Abul Fateh

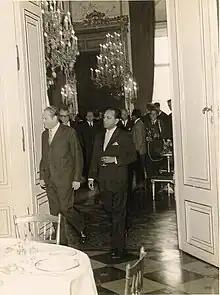
Abul Fateh (right) with Austrian Foreign Minister Bruno Kreisky, Vienna, 1962

A further posting as Third Secretary followed in Calcutta (1953–1956). During this time he married, at Rangpur on 5 January 1956, Mahfuza Banu of Dhubri, Assam daughter of Shahabuddin Ahmed, a respected lawyer and Mashudaa Banu a well known social campaigner. Then promoted to Second Secretary, he served in the Pakistan Embassy in Washington, D.C. from 1956 to 1960, during which time he and his wife had their two sons, one of whom, Aladin, is a strategy consultant, academic, artist and Editor Emeritus of the Bangladeshi news organisation Bdnews24.